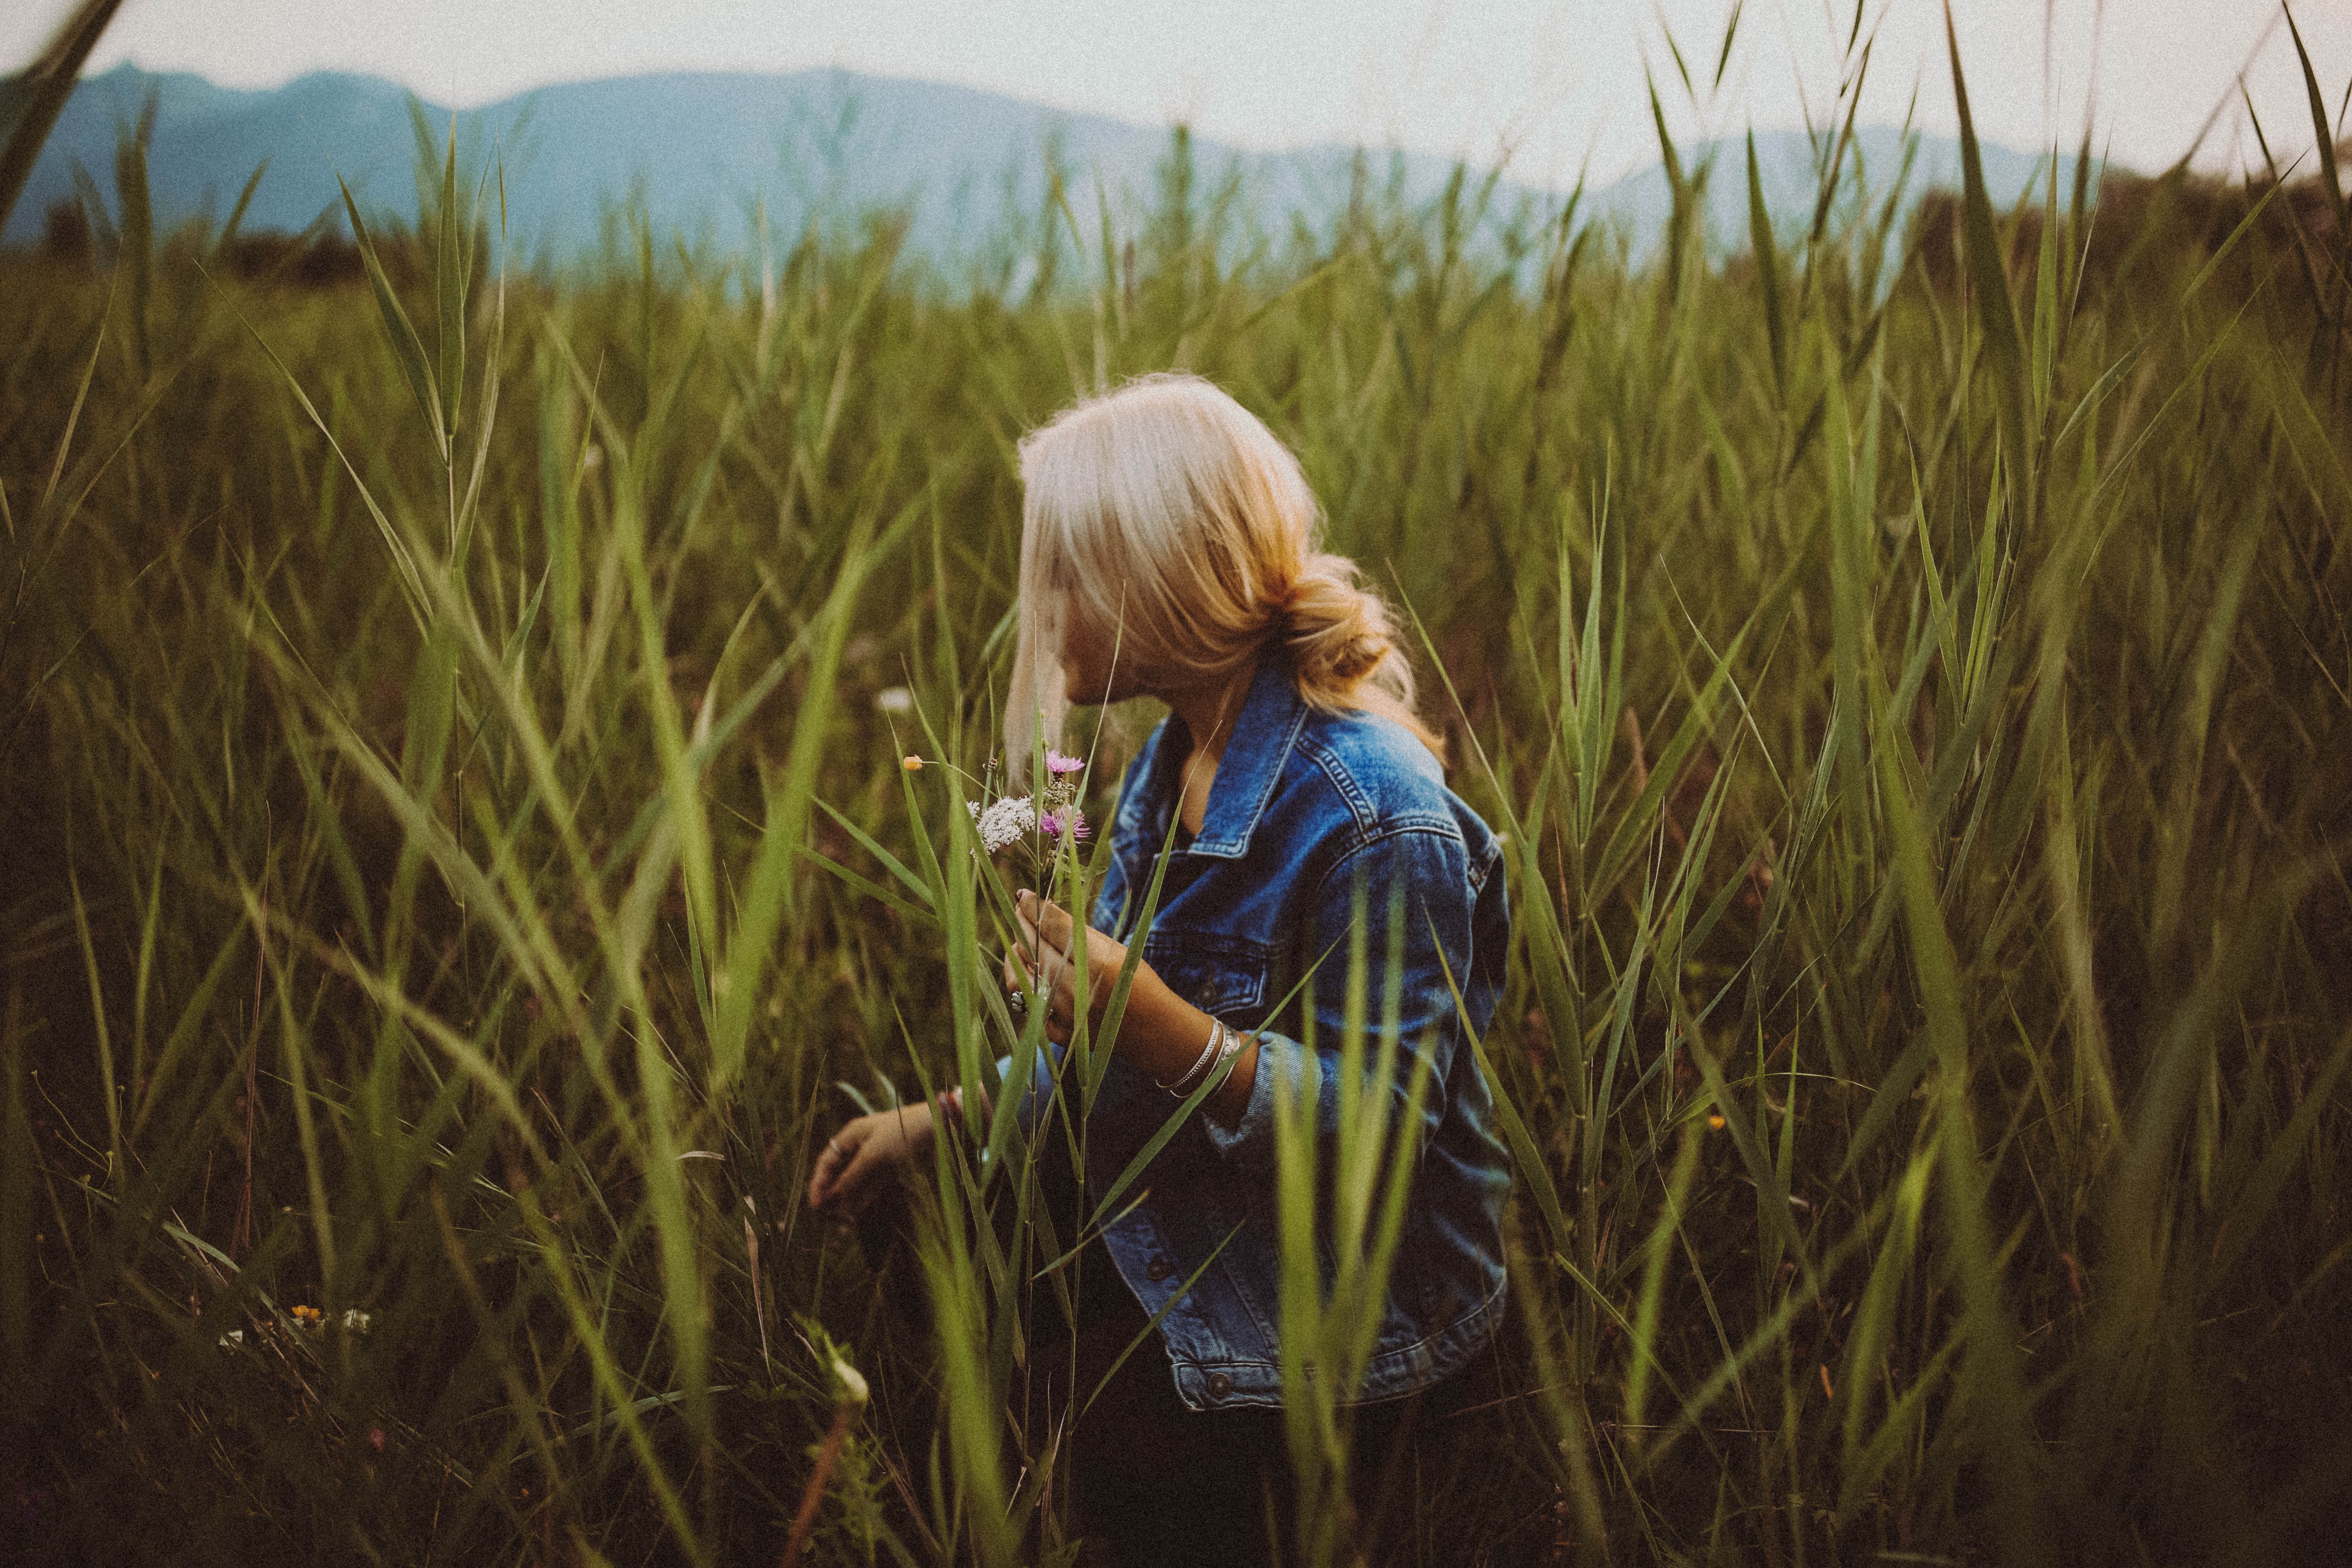
People in nature, grass, prairie, field, grass family, grassland, blond, phragmites, plant, summer, photography, crop, meadow, sunlight, wheat, long hair, agriculture, plain, happy, portrait, brown hair, wildflower